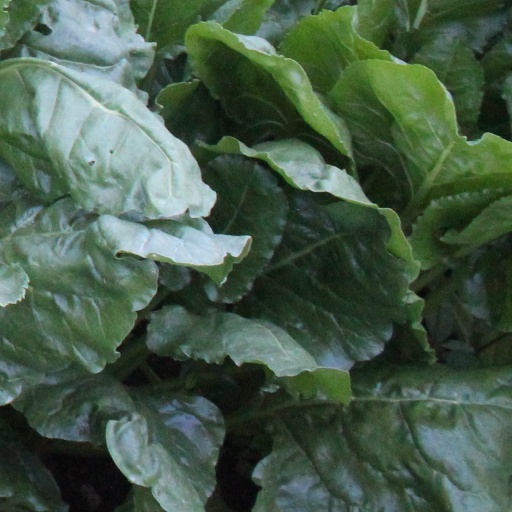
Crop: sugar beet